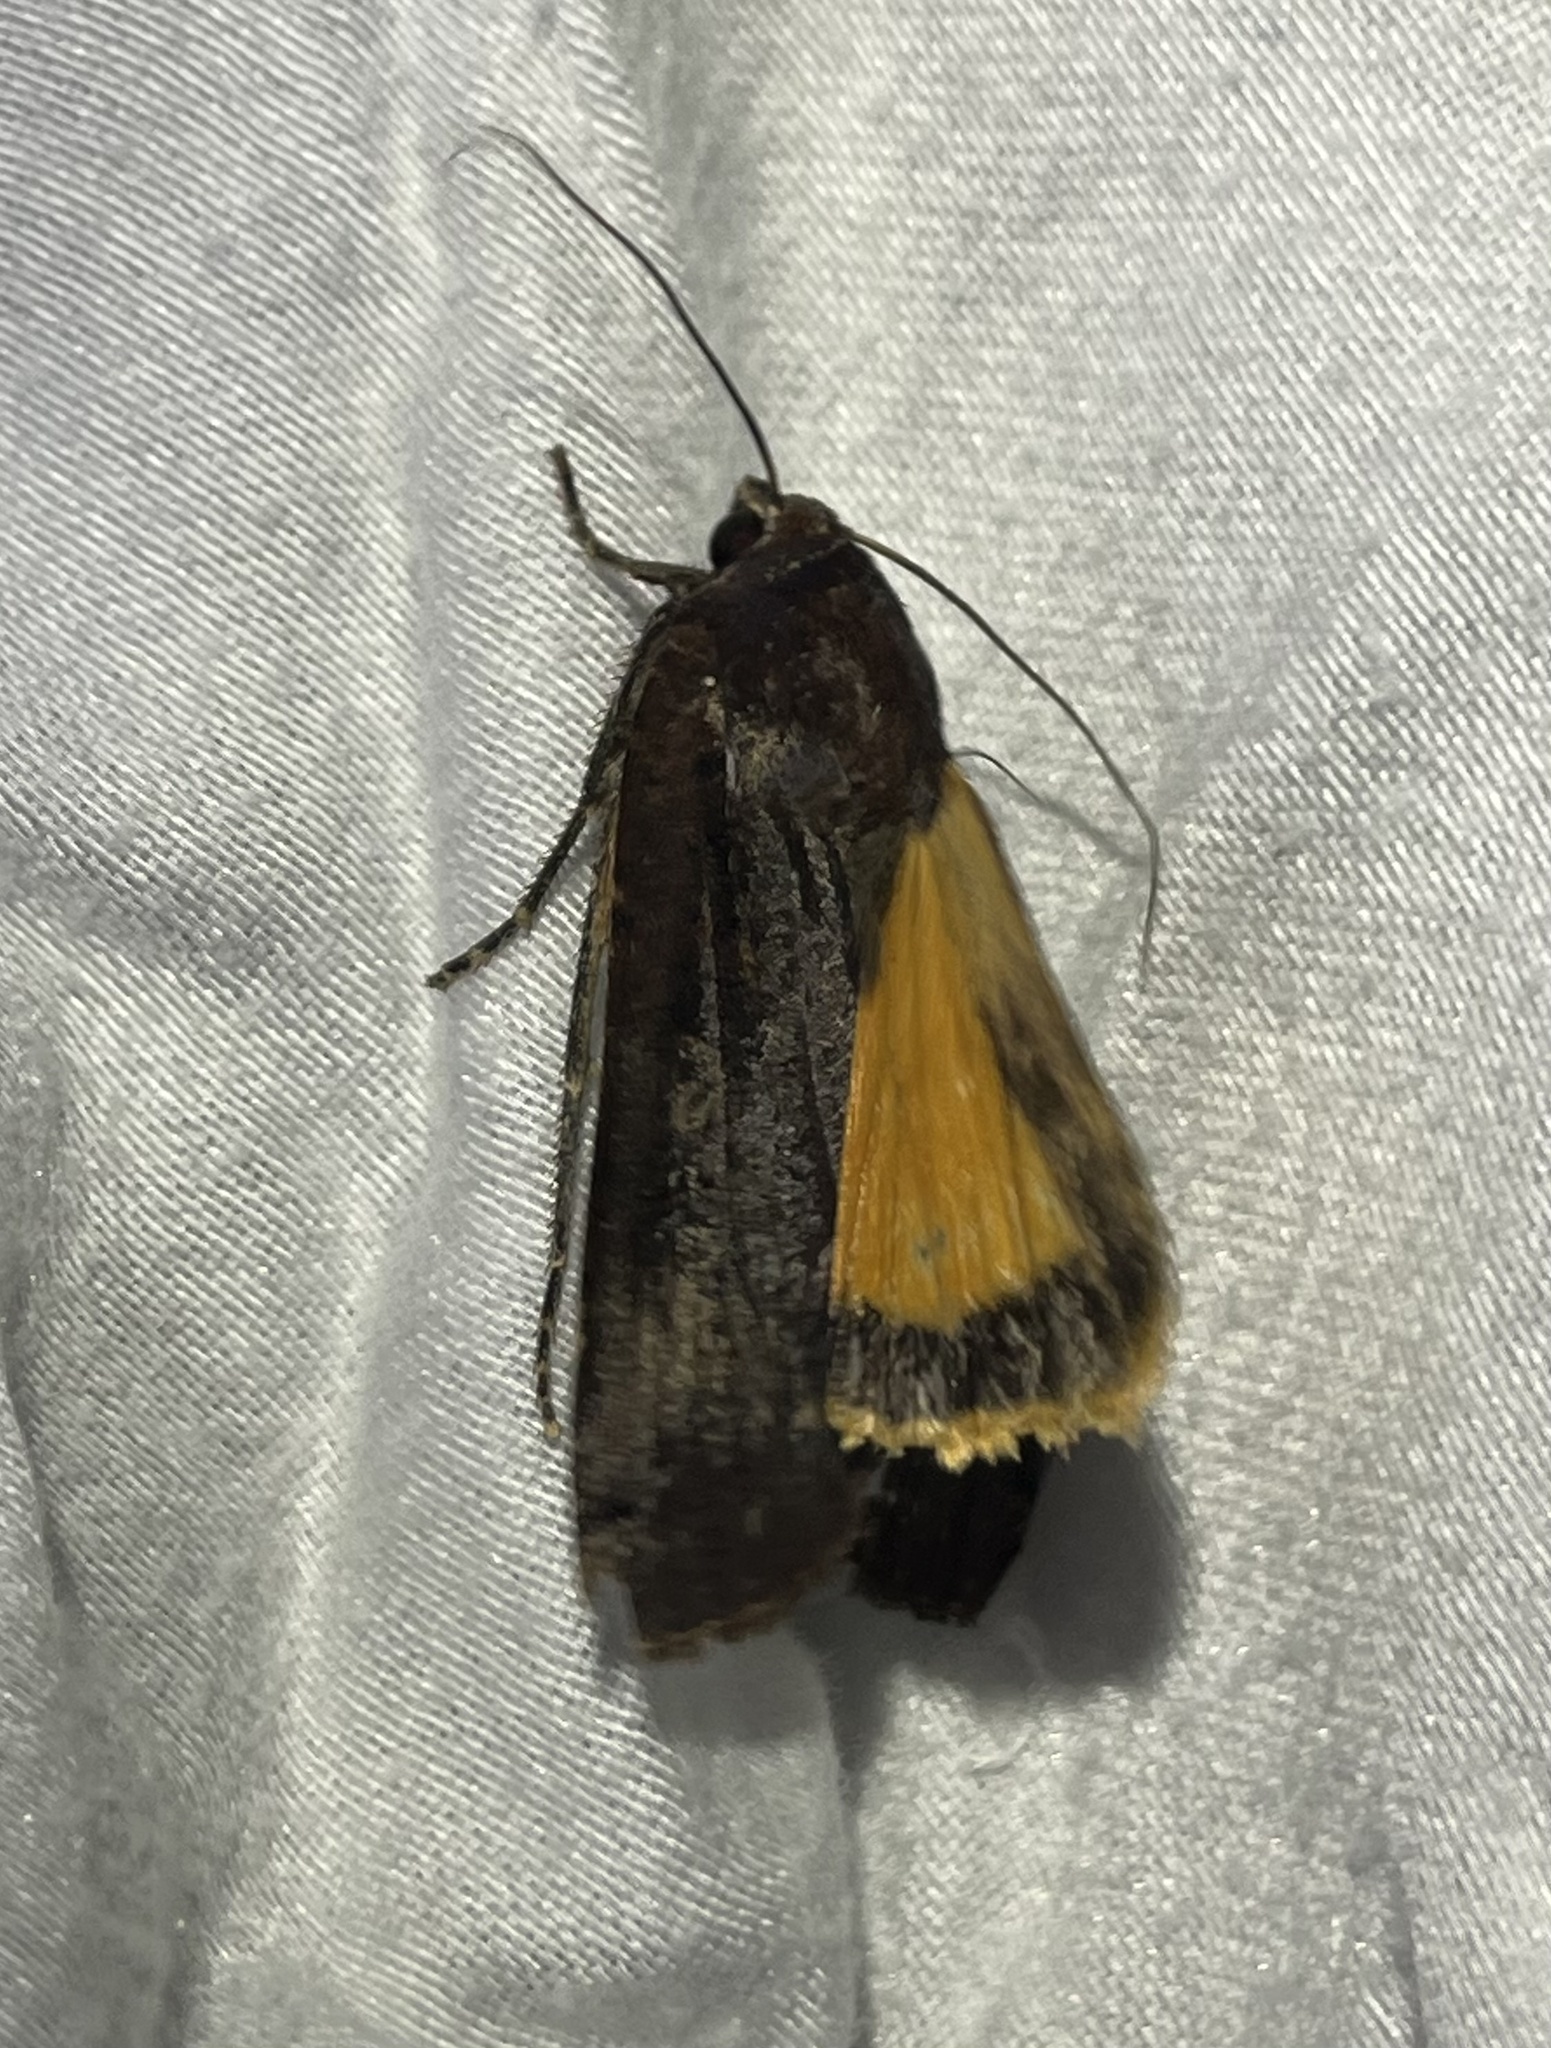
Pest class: cutworms